List of ancient Romans

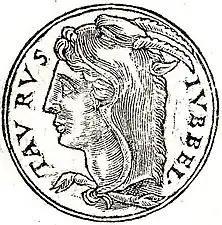
Depiction of Titus Statilius Taurus

Lucius Calpurnius Piso Licinianus - briefly emperor